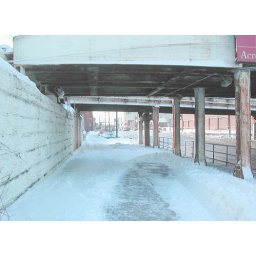
The lonely stone bridge under the train tracks walking to the Supermarket.